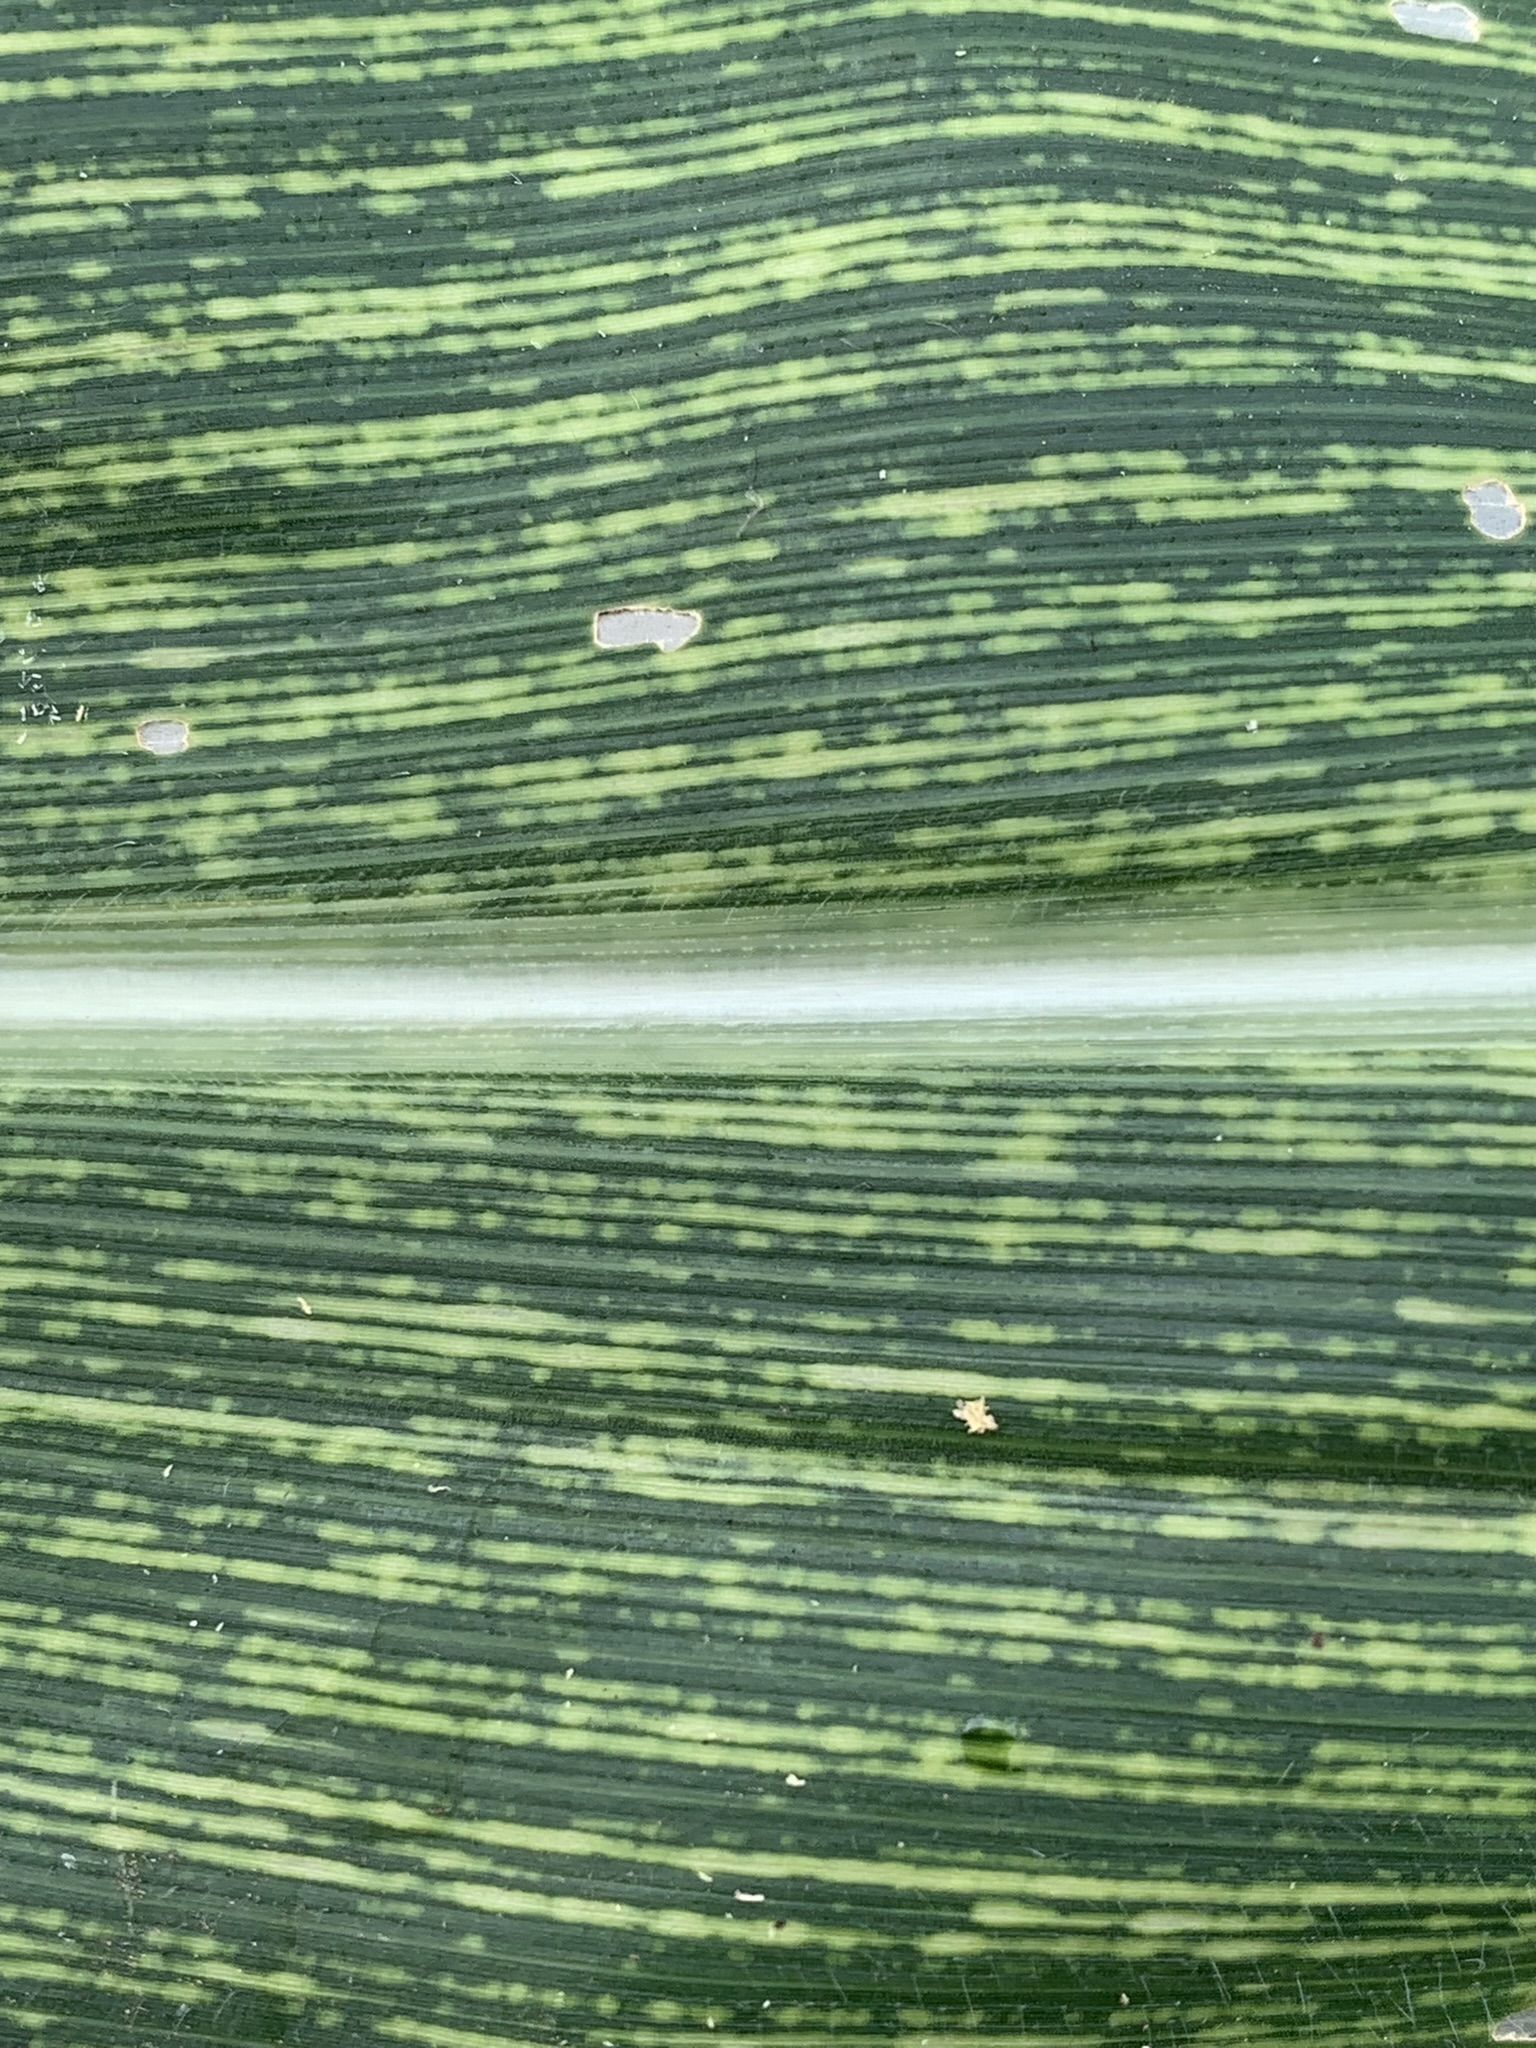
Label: MSV